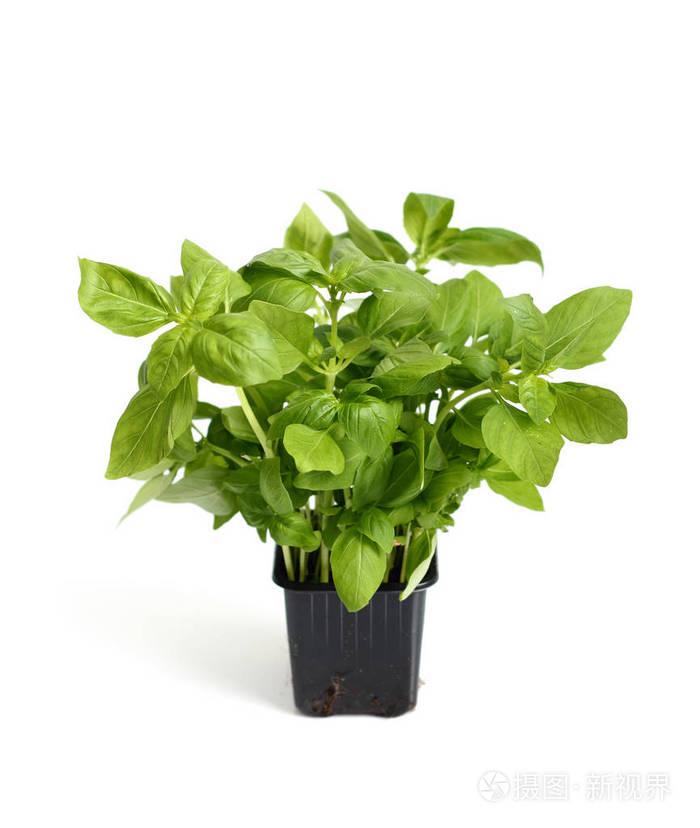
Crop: unknown
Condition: basil